Architecture of the medieval cathedrals of England

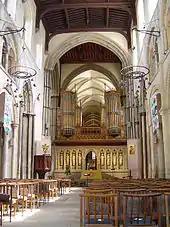
An interior view of the nave of Rochester Cathedral, looking towards the east. The nave has Norman arches and a flat wooden ceiling, beyond which there the stone vault of the choir. The cathedral is divided by a stone screen on which rest two section of richly decorated organ pipes.

Benedictine monasticism, present in England from the 6th century, was greatly extended after the Norman Invasion in 1066. There were also a number of Cistercian abbeys, but these were often in remote areas and not destined to become cathedrals. The Romanesque architecture of Normandy replaced that of Saxon England, the buildings being generally larger and more spacious, the general arrangement of monastic buildings following those of the great Abbey of Cluny. The Romanesque style, of which the English form is often known as Norman architecture, developed local characteristics.